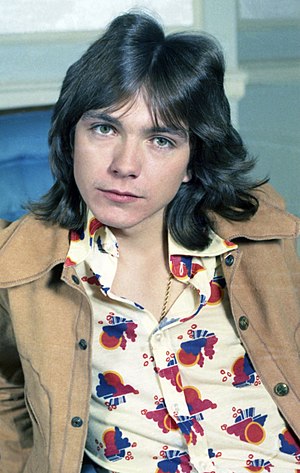
David Cassidy / Karriere / Teenageidol
David Cassidy, 1974
David Bruce Cassidy var en amerikansk skuespiller, sanger og guitarist. Han blev kendt som en af hovedpersonerne i den musikalske sitcom fra 1970'erne, The Partridge Family, og karrieren som popsanger i tilknytning hertil, og dette gjorde Cassidy til et af periodens største teenage-idoler. Han fortsatte sin karriere til kort før sin død.